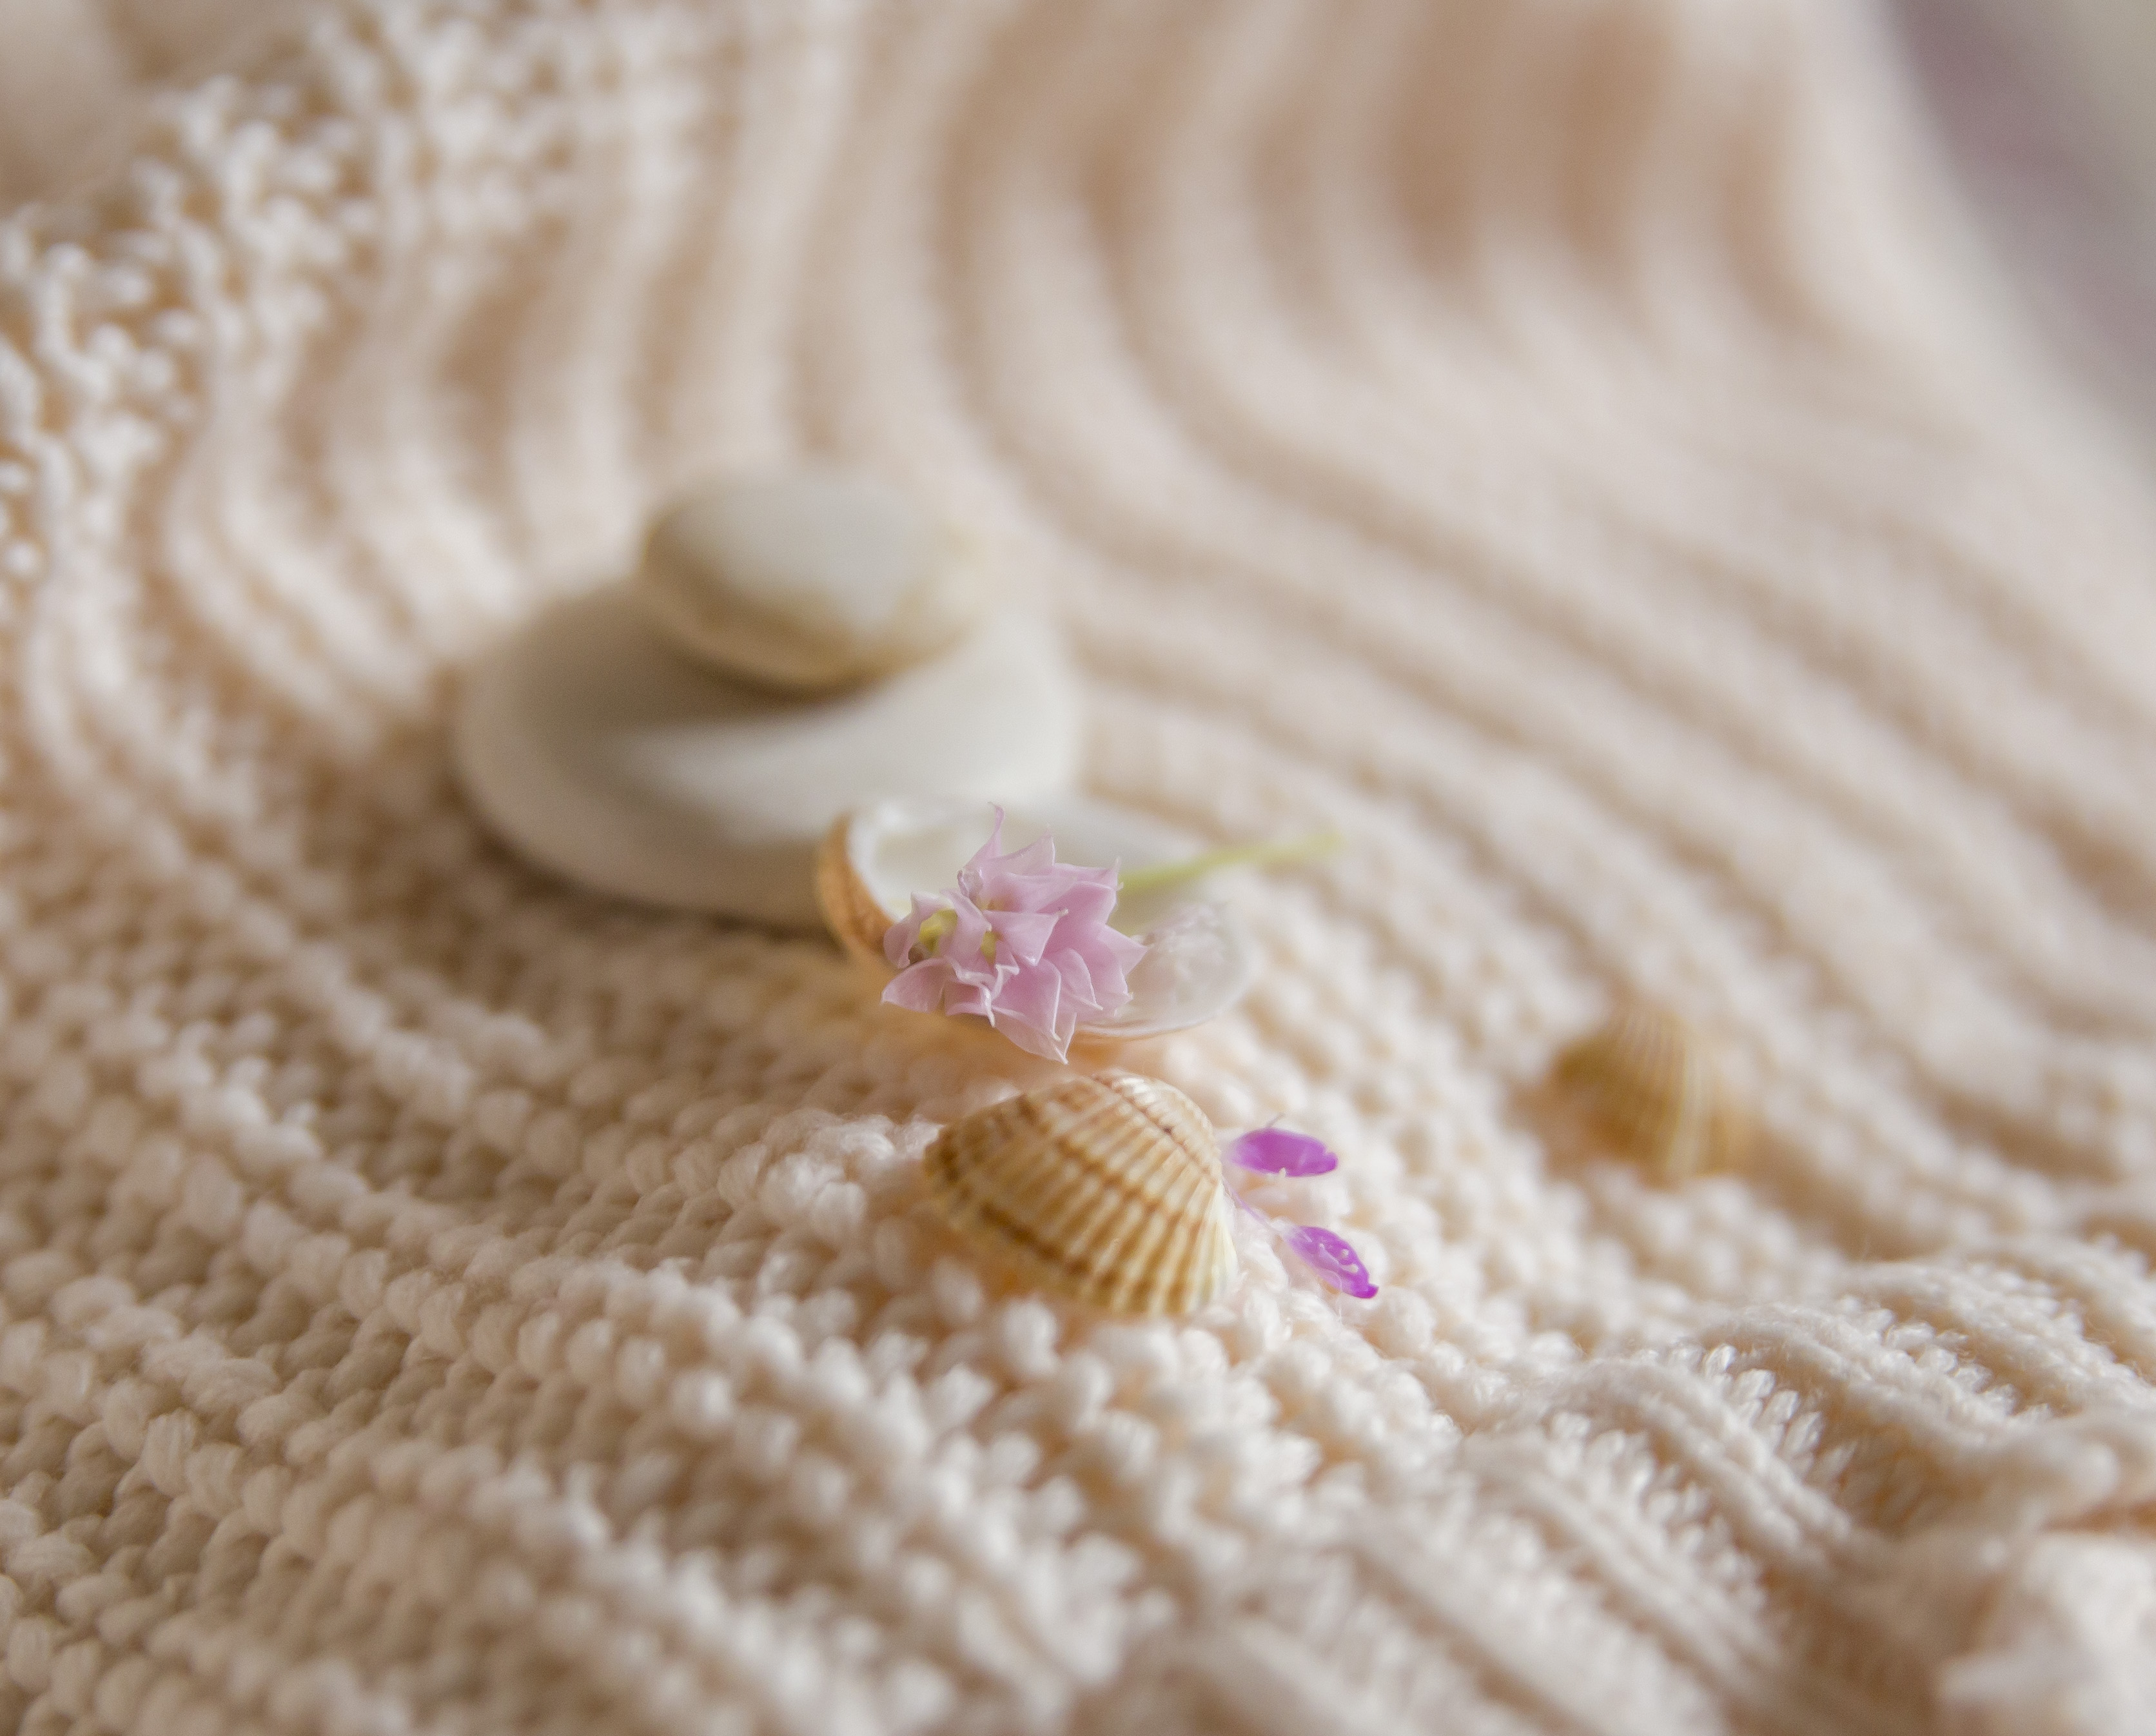
stone, silk, flower, easy, shells, textile, white, powder, secret, small, innocent, wood, petal, beige, creative arts, violet, magenta, pattern, linens, close up, peach, fashion accessory, circle, art, flooring, jewellery, thread, macro photography, wool, stitch, hair accessory, woven fabric, craft, needlework, woolen, nail, shadow, weaving, still life photography